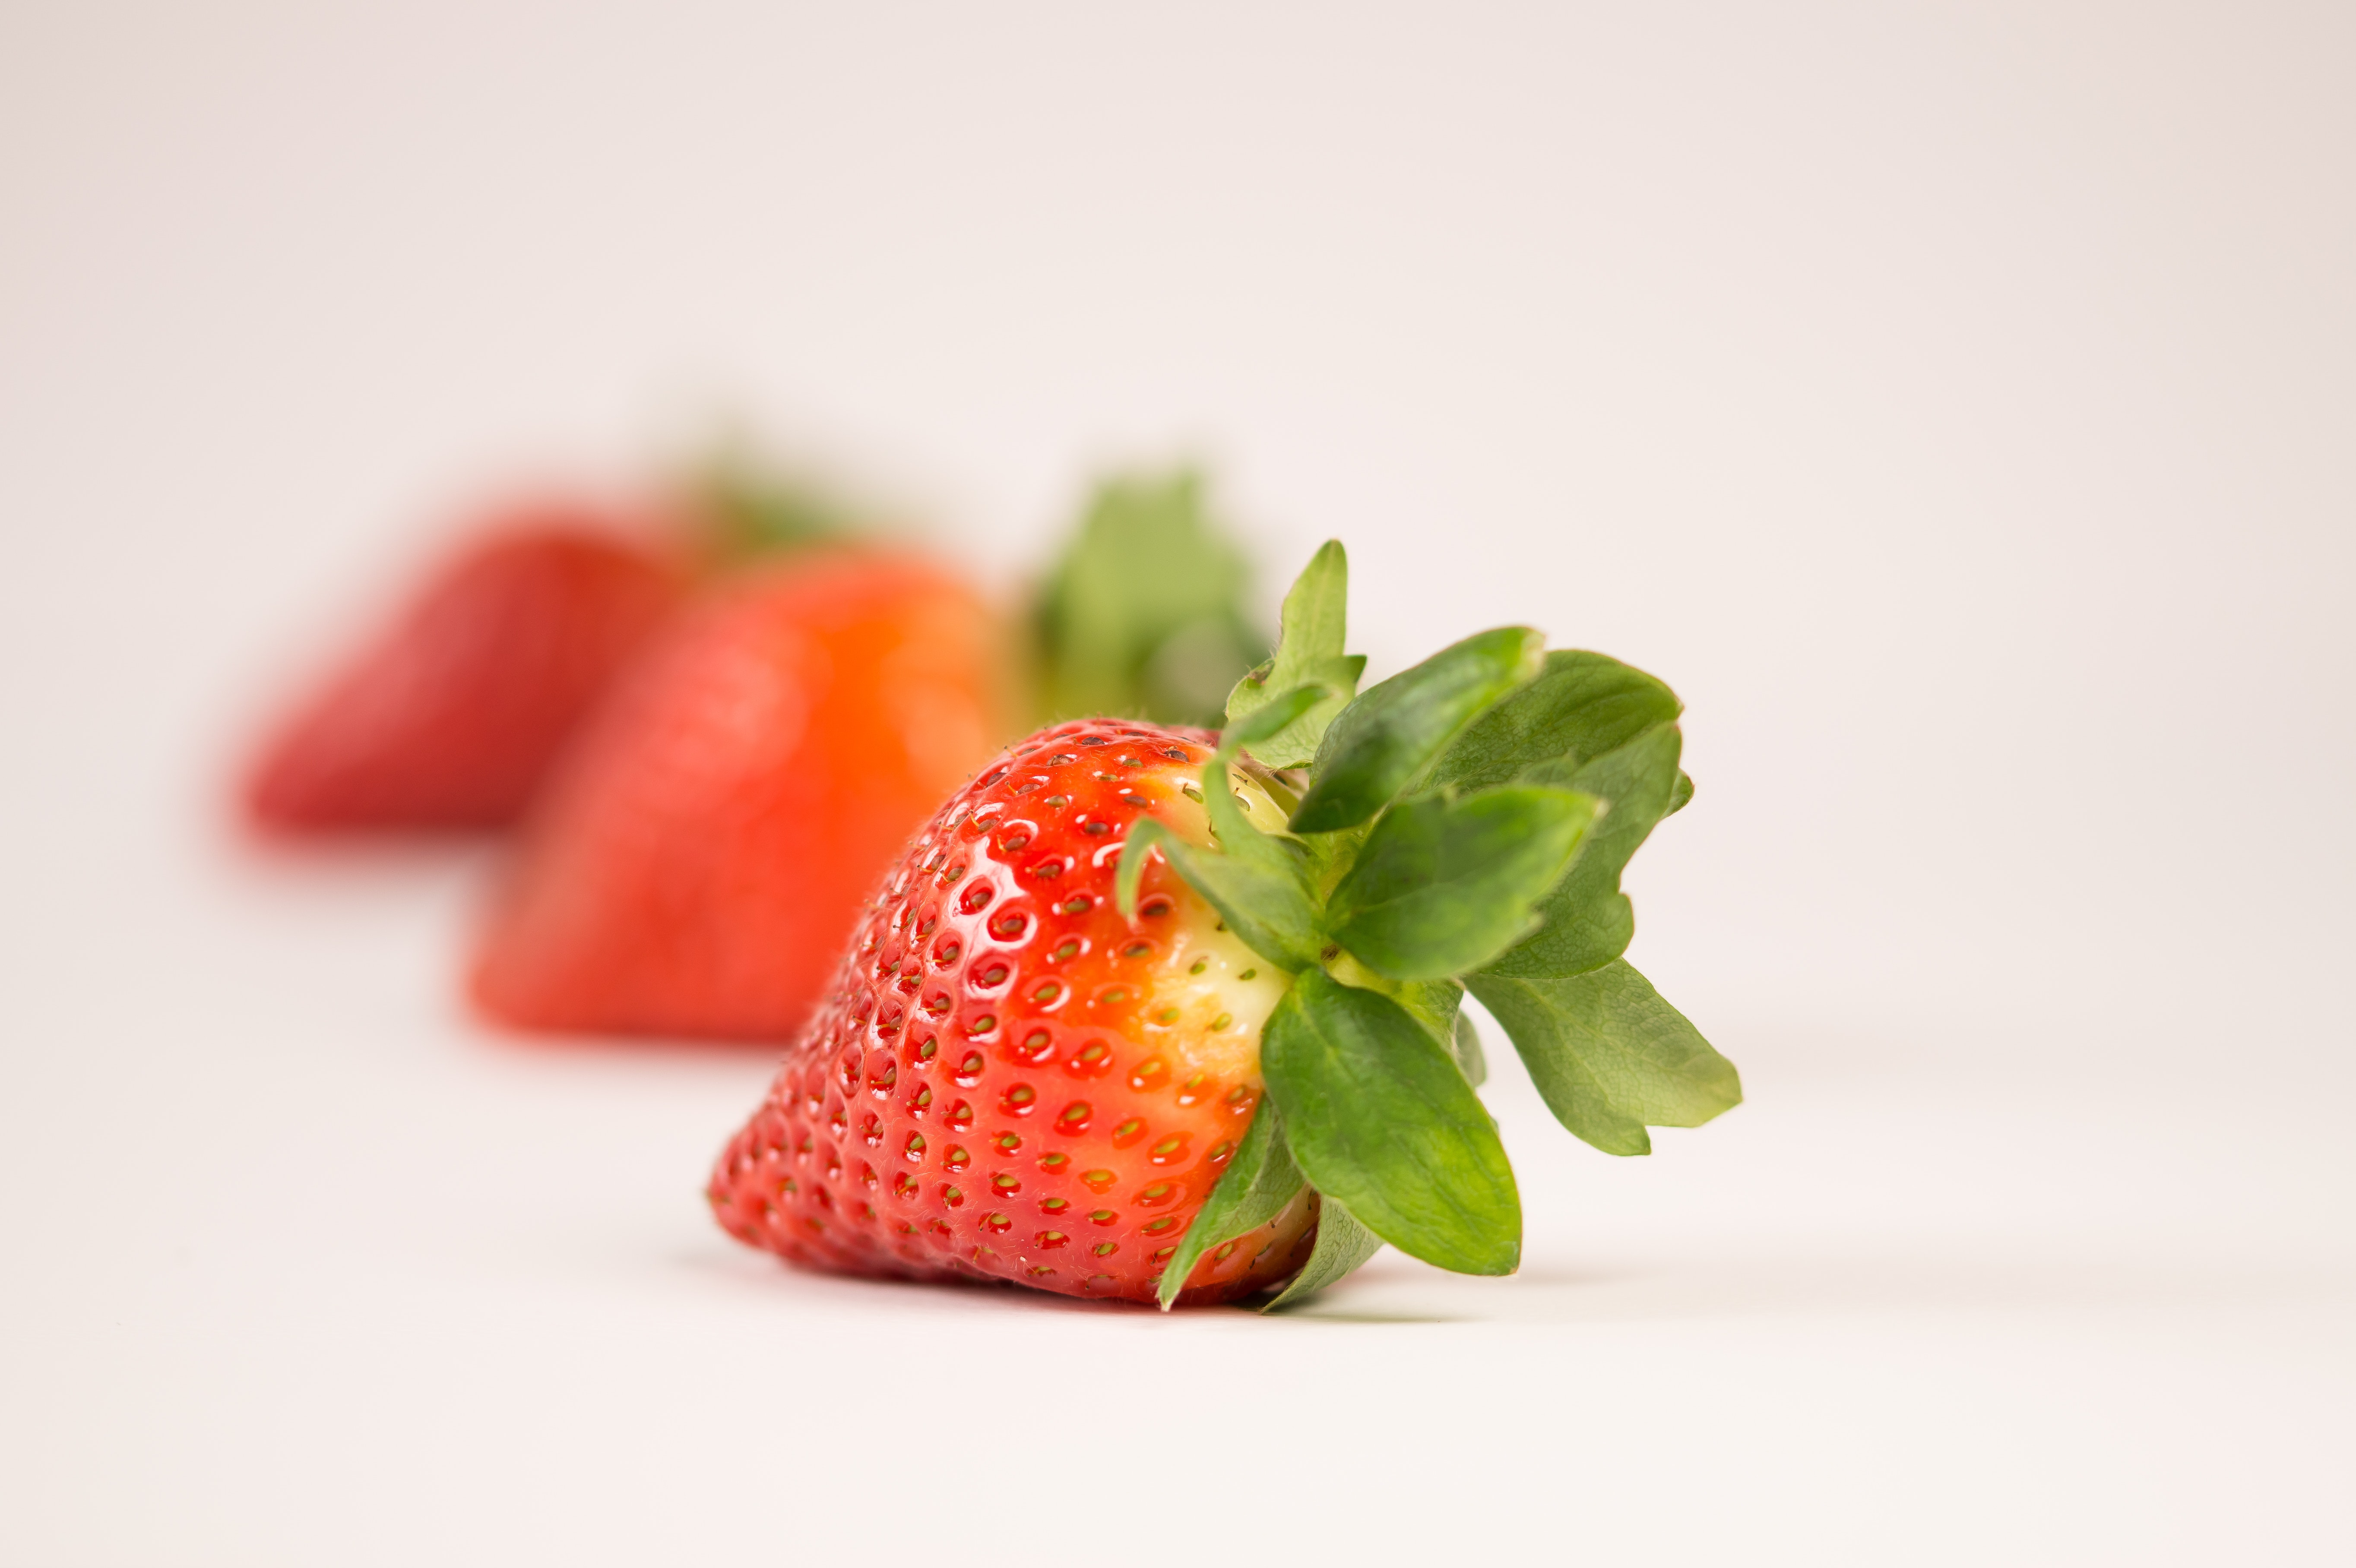
strawberry, strawberries, natural foods, food, fruit, berry, plant, frutti di bosco, garnish, sweetness, superfood, produce, la carte food, still life photography, accessory fruit, cuisine, vegan nutrition, dish